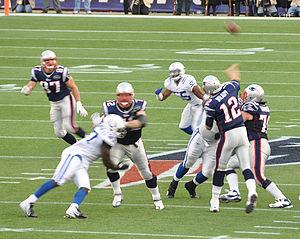
Robert James Gronkowski, dit Rob Gronkowski, né le 14 mai 1989 à Amherst dans l'État de New York, est un joueur américain de football américain ayant évolué au poste de tight end pour les Patriots de la Nouvelle-Angleterre de 2010 à 2019 et un catcheur. Surnommé « Gronk », il est l'un des meilleurs joueurs de l'histoire de la National Football League à ce poste.